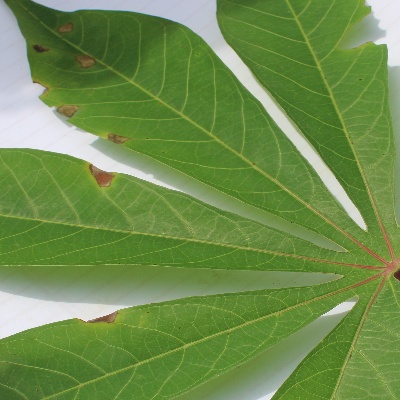
Crop: Cassava
Condition: brown spot